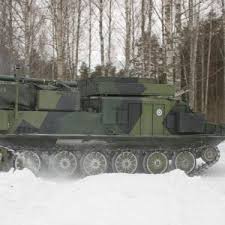
Label: MT_LB